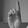
ASL letter: D